Otto engine

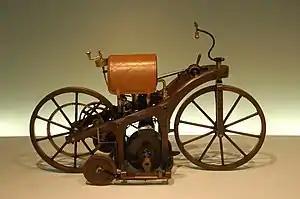
1885 Daimler's Petroleum

Otto and his manager Gottlieb Daimler had a disagreement on the future direction of the Otto engine. While Otto wanted to produce large engines for stationary applications, Daimler wanted to produce engines small enough to be used in transportation. After a period of disagreement Daimler left Otto's employ in 1882 and took Wilhelm Maybach with him. In 1883, Daimler and Maybach created a 0.5 hp engine that was small and efficient.